History of Gilan

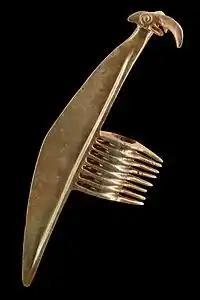
Halberd-axe head with the head of a mouflon. late 2nd millennium–early 1st millennium BC. From Amlash, Gilan, Iran.

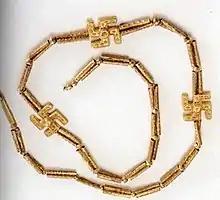
Golden necklace of three Swastikas found in Marlik, Gilan, dates back to first millennium B.C.

Until the 7th century AD, Gilan was in the sphere of influence of the consecutive Achaemenid, Seleucid, Parthian, and Sasanian empires ruling Iran.